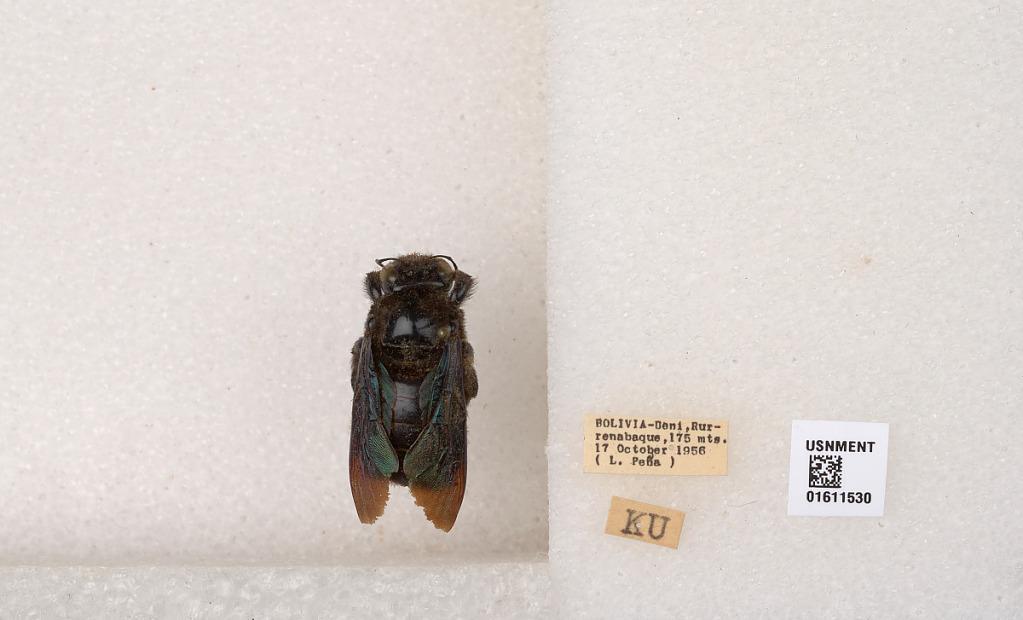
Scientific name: Xylocopa (Neoxylocopa) sp.
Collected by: C. Michener
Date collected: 1956-10-17
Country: Bolivia
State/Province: El Beni
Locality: Rurrenabaque